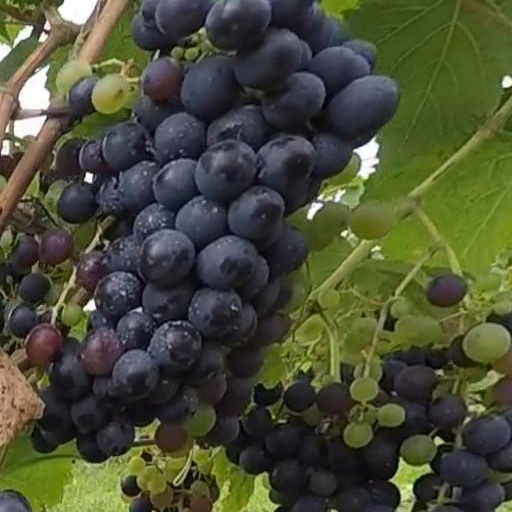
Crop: grape